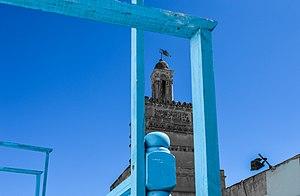
Minaret de la mosquée Bou Chouaïcha à Sfax (Tunisie)
La mosquée Bou Chouaïcha est l'une des mosquées les plus anciennes et les plus importantes de la médina de Sfax.